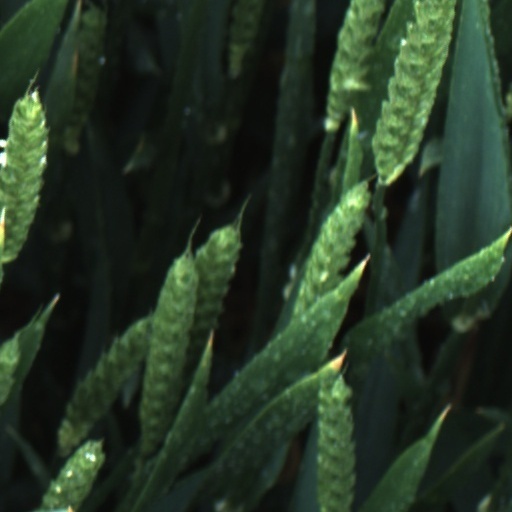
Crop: wheat